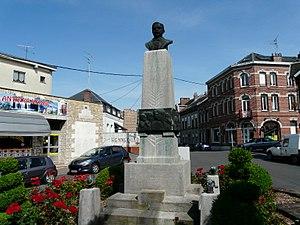
Monument à Eugène Fiévet à Caudry
Eugène Fiévet, né le 17 février 1867 à Caudry et mort le 30 avril 1910 dans la même ville est un homme politique français.
Cet article présente la liste des maires de Caudry.
Cet article recense les œuvres d'art dans l'espace public du Nord, en France.
Caudry est une commune française située dans le sud du département du Nord en région Hauts-de-France. Elle est peuplée de 14 591 habitants au dernier recensement 2017.